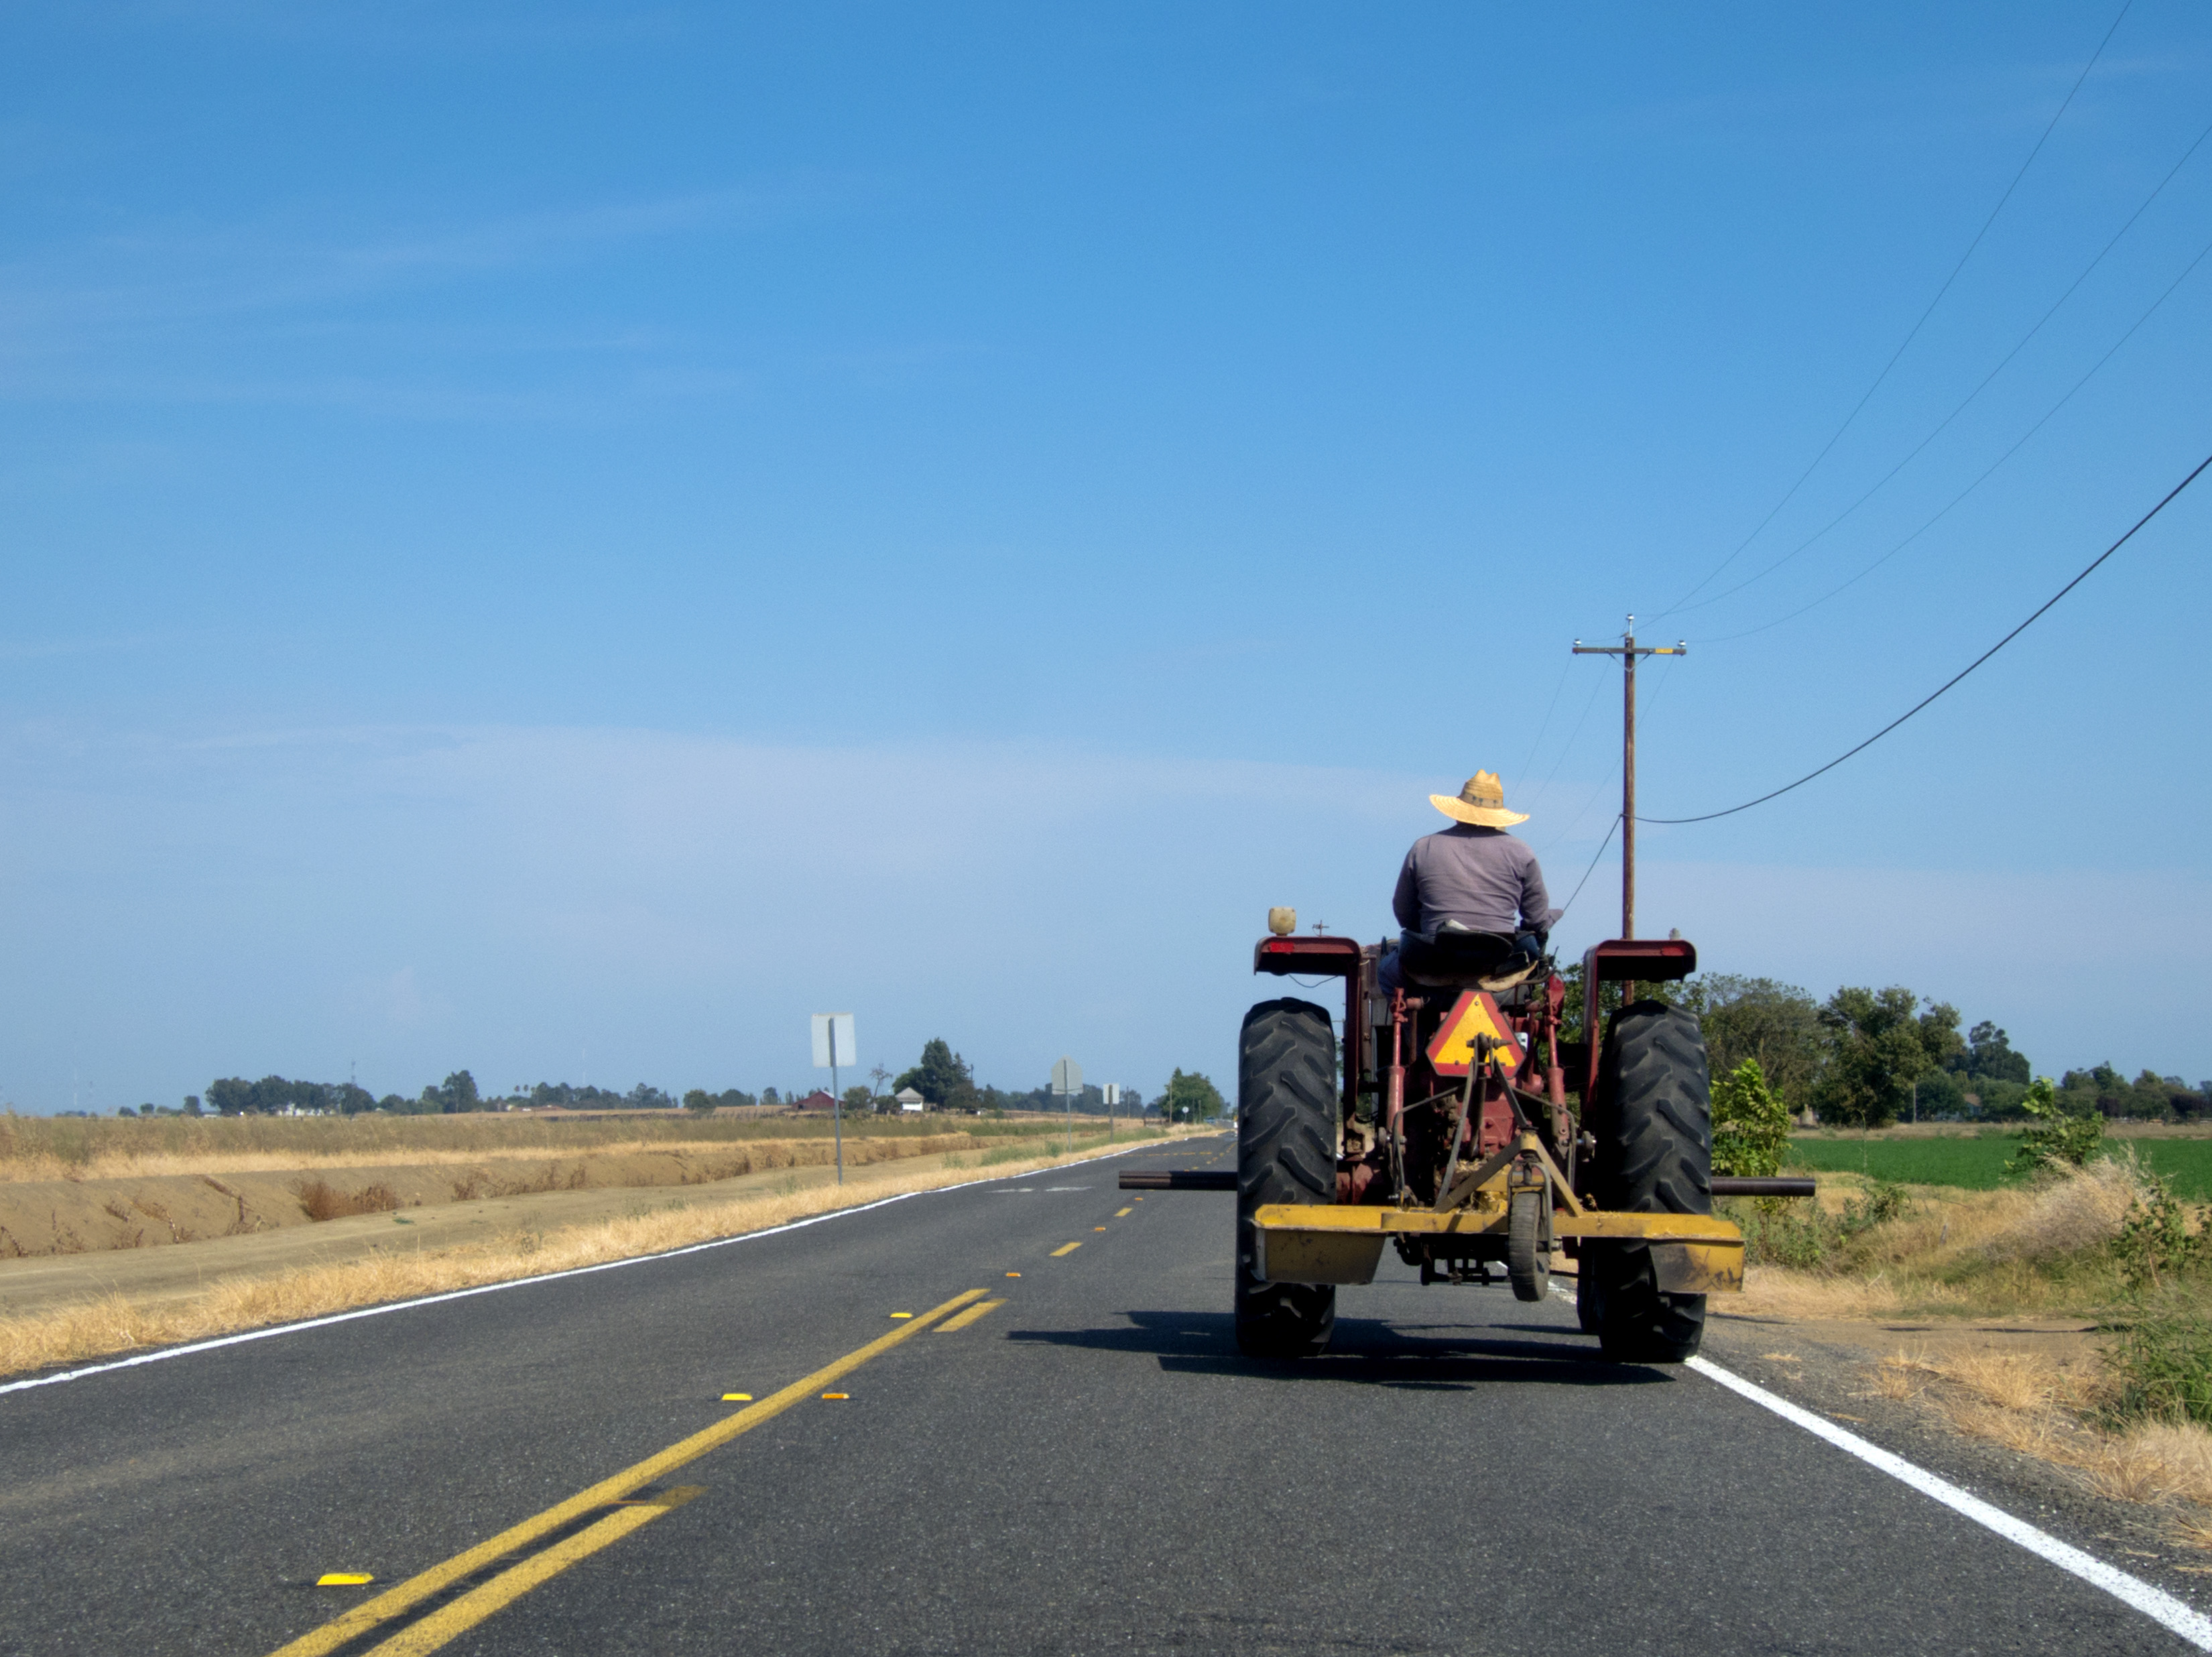
road, highway, driving, asphalt, transport, vehicle, infrastructure